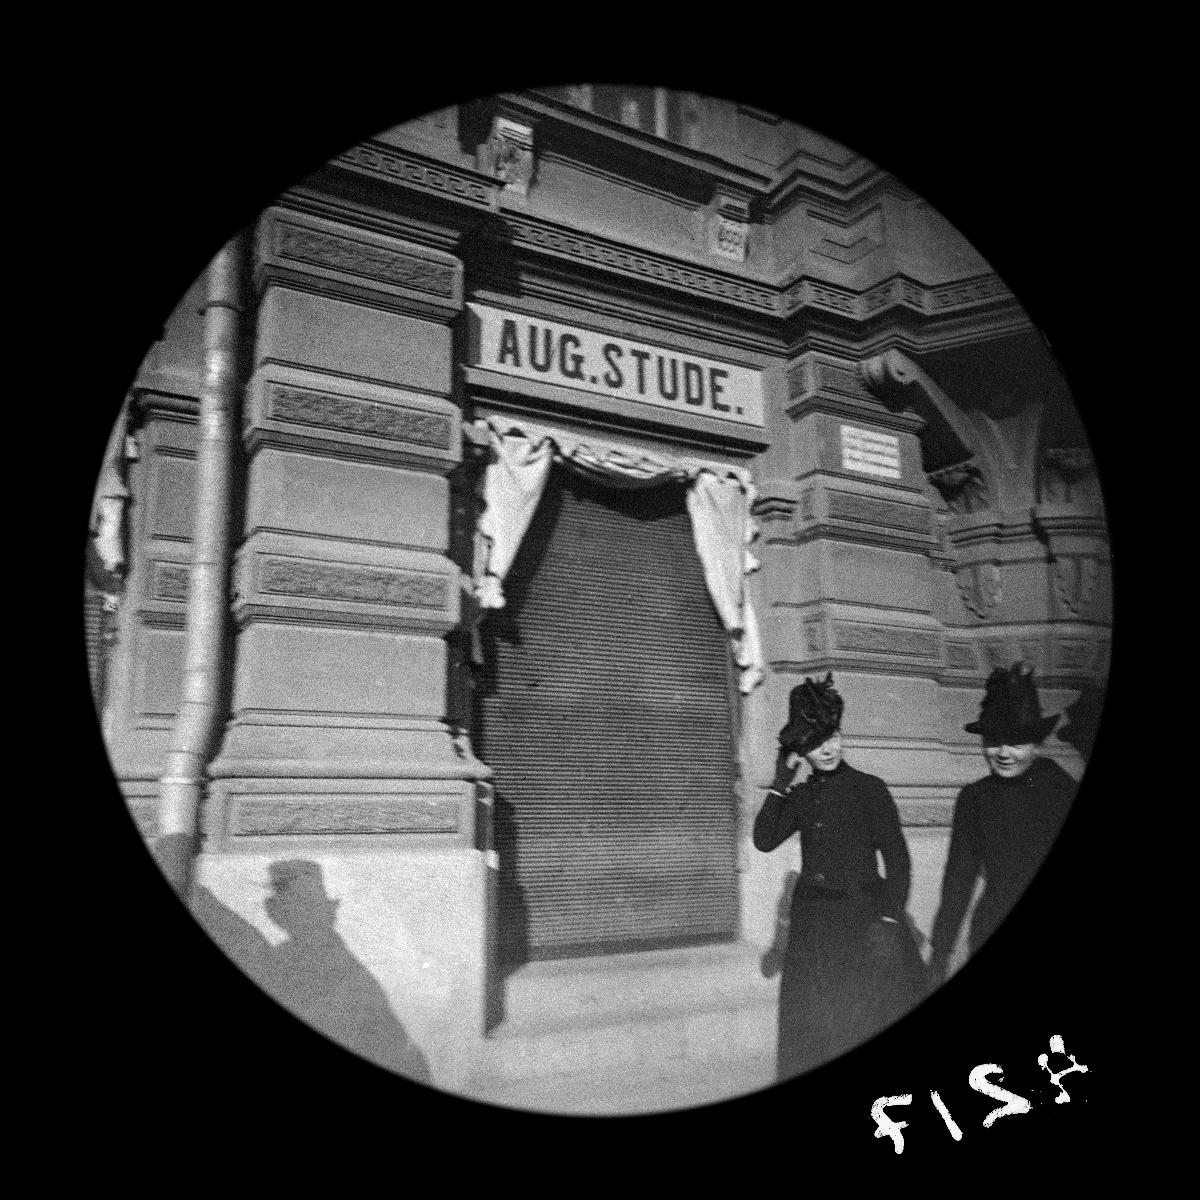
Pohjoisesplanadi 25
sisällön kuvaus: Pohjoisesplanadi 25. mustavalkoinen
Kuvaaja: Wasastjerna, Nils Jakob, valokuvaaja
Ajankohta: kuvausaika 1889 lokakuu
Paikka: Suomi, Uusimaa, Helsinki, Kluuvi Helsinki, Pohjoisesplanadi 25
Aiheet: kadut, rakennukset, toimistot, agentuurit, jalankulkijat, naiset